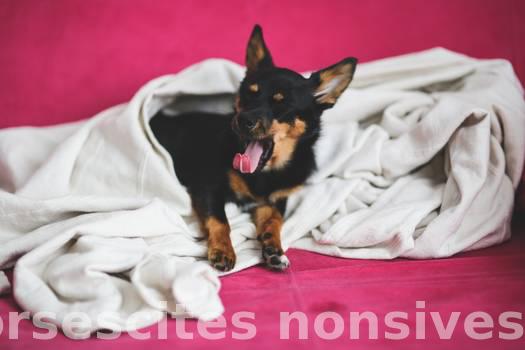
Label: Watermark